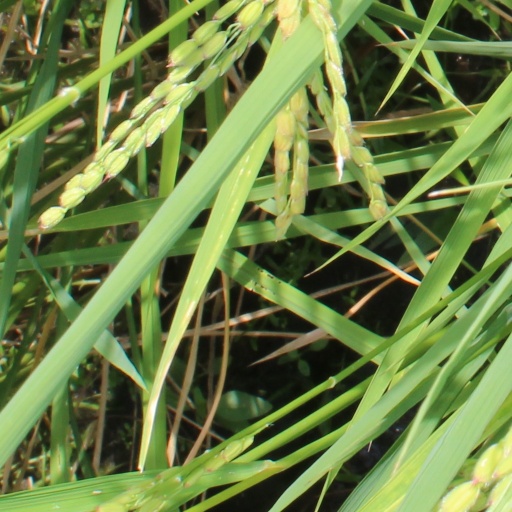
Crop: rice